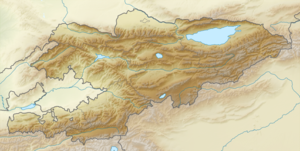
Le lac Sary-Chelek est un lac de montagne situé dans la réserve naturelle de Sary-Chelek, dans la province de Djalal-Abad, dans l'ouest du Kirghizistan. Il est situé au nord d'Arkit à l'extrémité est de la chaîne de Chatkal. Il y a un certain nombre de petits lacs dans la région.
Le pic Lénine, officiellement renommé pic Abu Ali Ibn Sina au Tadjikistan en 2006 et appelé à l’origine mont Kaufmann, est le plus haut sommet du chaînon Trans-Alaï en Asie centrale et le second du Pamir, uniquement dépassé par le pic Ismail Samani. Il est situé à la frontière entre le Tadjikistan et le Kirghizistan. Il est le 7 000 m le plus gravi au monde.
La raffinerie de Karabalta, en russe Нефтеперерабатывающий завод НПЗ в Кара-Балте, est une raffinerie de pétrole en construction. Elle est située à Karabalta au Kirghizistan. Sa construction a démarré en 2009 et a provoqué des protestations de la population alentour, qui ont conduit à son arrêt.
Le parc national d'Ala Archa est un parc national alpin dans les montagnes de Tian au Kirghizistan, établi en 1976 et situé approximativement à 40 km au Sud de la capitale, Bichkek. Le parc, qui comprend les gorges de la rivière Ala-Archa et les montagnes aux alentours, est une destination populaire de week-end pour les pique-niques, les randonnées pédestres ou équestres, le ski ou l'alpinisme. Le parc est ouvert toute l'année, même si les saisons les plus populaires sont la fin de l'été et le début de l'automne. Tous les ans, au 1ᵉʳ mai, le festival Alpinada est l'occasion pour des centaines de visiteurs de camper dans la vallée et de grimper le Mont Komsomolets.